Black Guns Matter

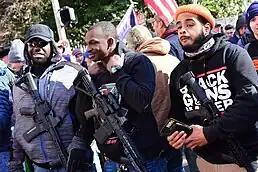
Demonstrators at the 2020 VCDL Lobby Day gun rights rally; one demonstrator can be seen wearing Black Guns Matter apparel.

In 2016, Toure founded Black Guns Matter to prevent people from being arrested on what he believed to be avoidable gun possession charges due to a lack of knowledge on how to legally purchase and carry firearms; The organization takes its name from the Black Lives Matter social movement, both sharing similar criticism of police brutality. Toure has accused the Black Lives Matter Global Network Foundation of being a "sham organization" and a "money-laundering scheme" for the Democratic Party, and argued that it lacked financial transparency.